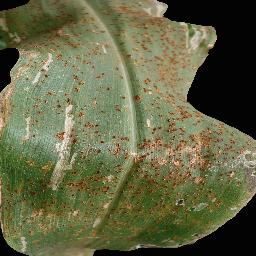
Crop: corn
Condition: (maize)_common_rust